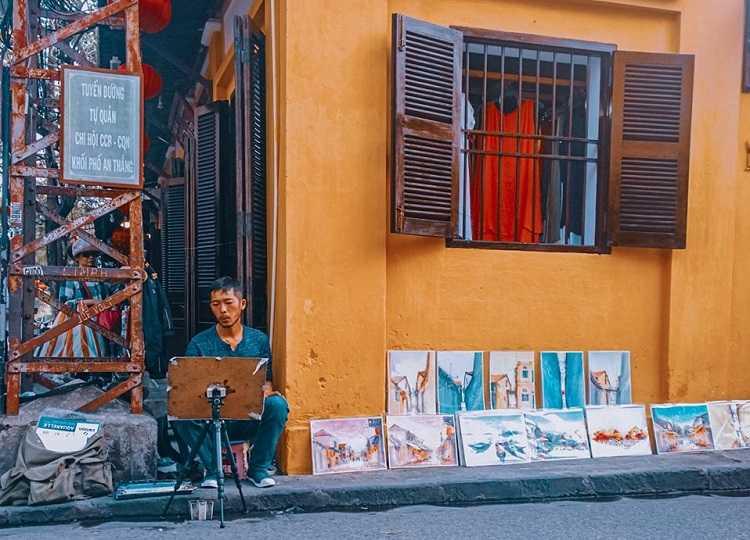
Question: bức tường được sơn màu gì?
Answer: màu vàng